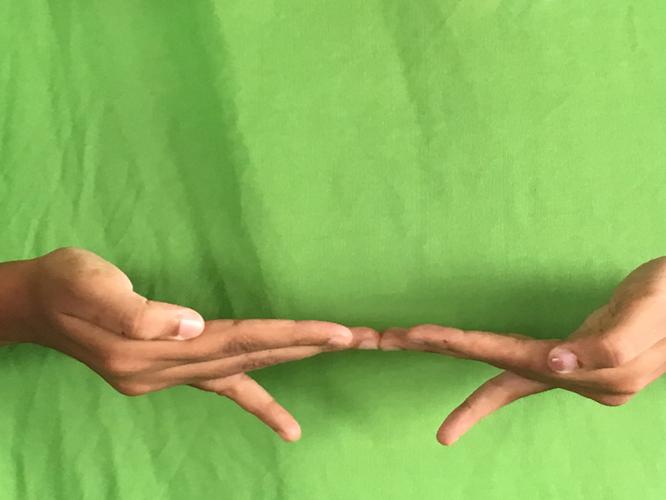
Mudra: Khatva
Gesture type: double_hand